In the Wee Small Hours

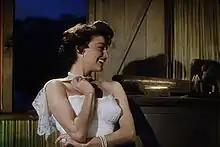
Ava Gardner, Sinatra's second wife, provided inspiration for the album

By the time he recorded "In the Wee Small Hours", Sinatra witnessed the end of several relationships. He and his first wife, Nancy Barbato, separated on Valentine's Day 1950. While still married, he began a relationship with Ava Gardner. After he and Barbato divorced in October 1951, he married Gardner ten days later. But they were both jealous of the other's extramarital affairs. The relationship deteriorated during the recording of "Songs for Young Lovers".